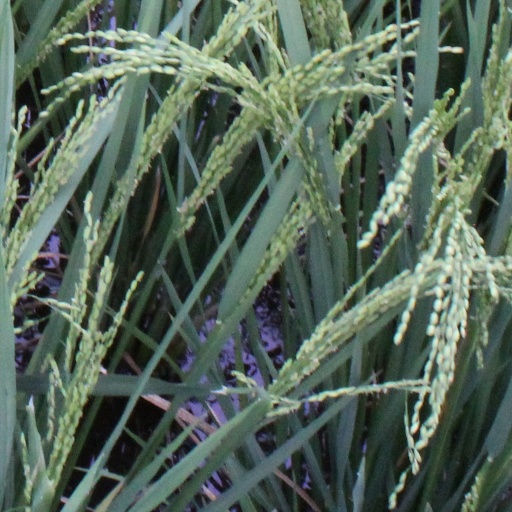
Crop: rice